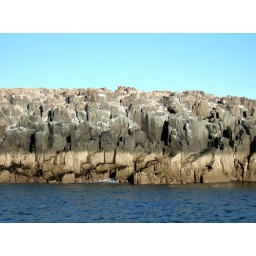
26/09/06 boat trip took us around some of the smaller Farne islands to look at the wildlife and rocks